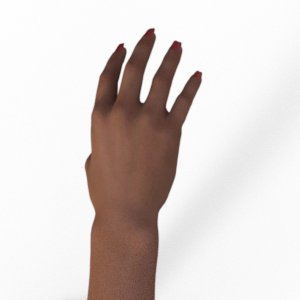
Label: paper